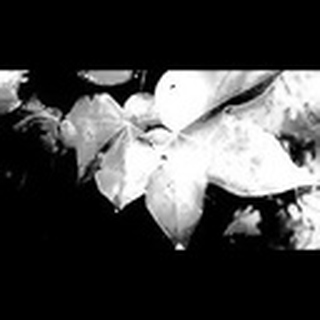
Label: cotton_target_spot